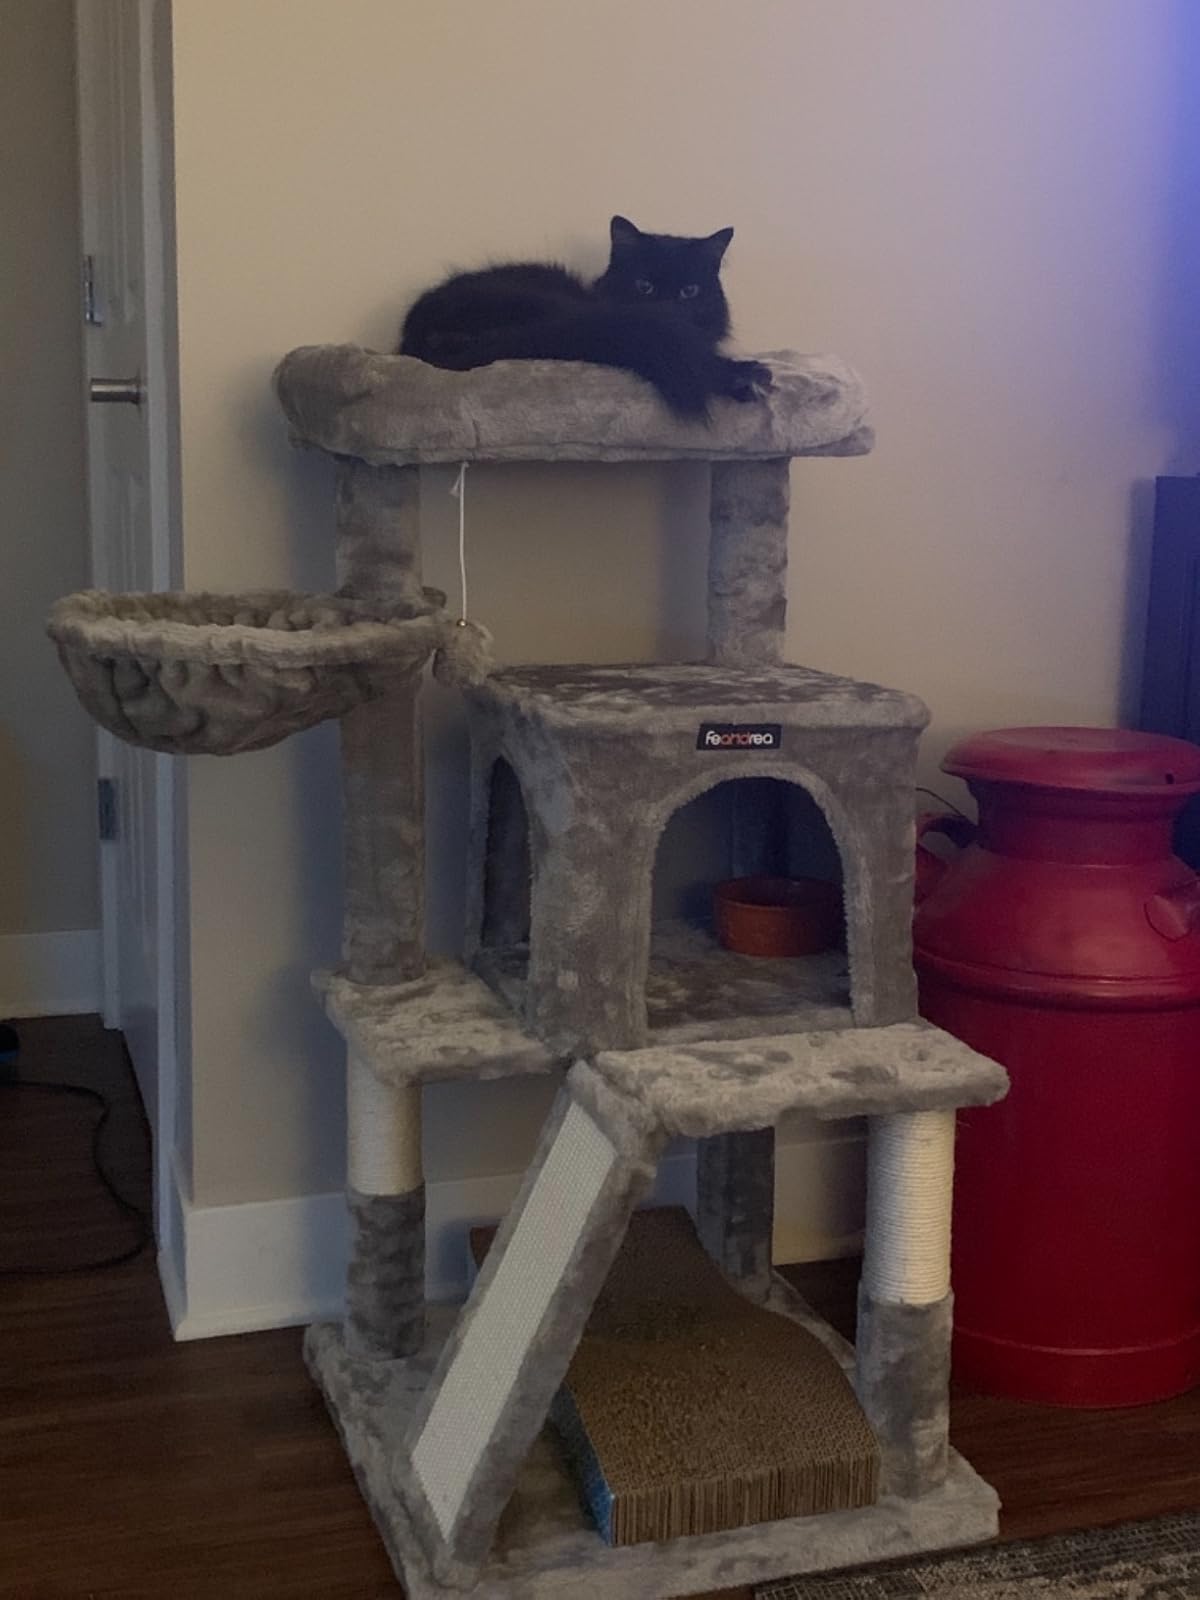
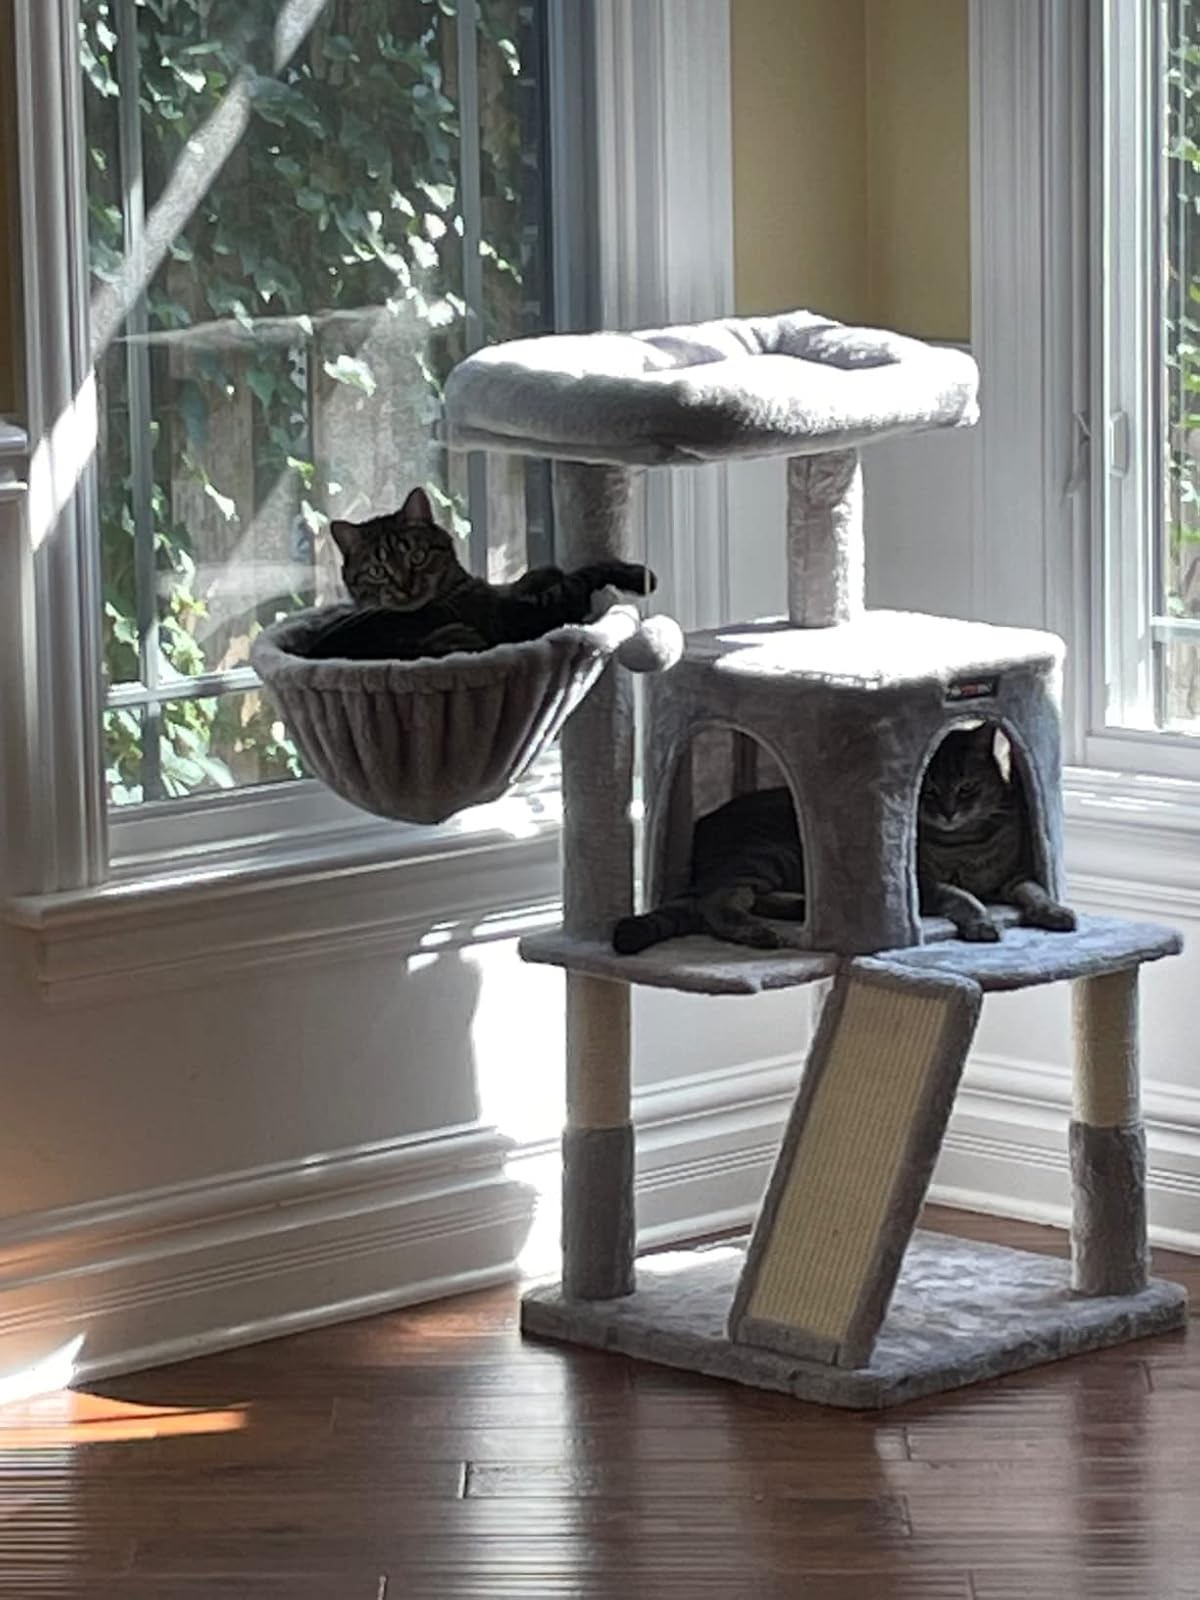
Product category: items_cat tree
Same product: yes